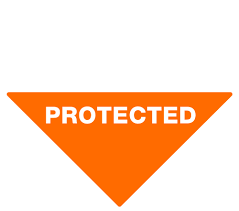
Label: Self Propelled Artillery